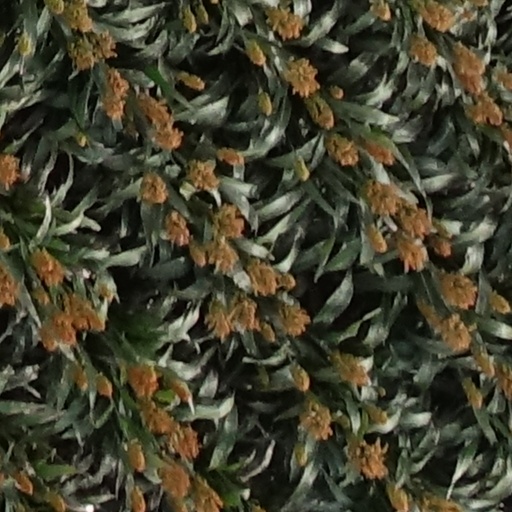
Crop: sorghum